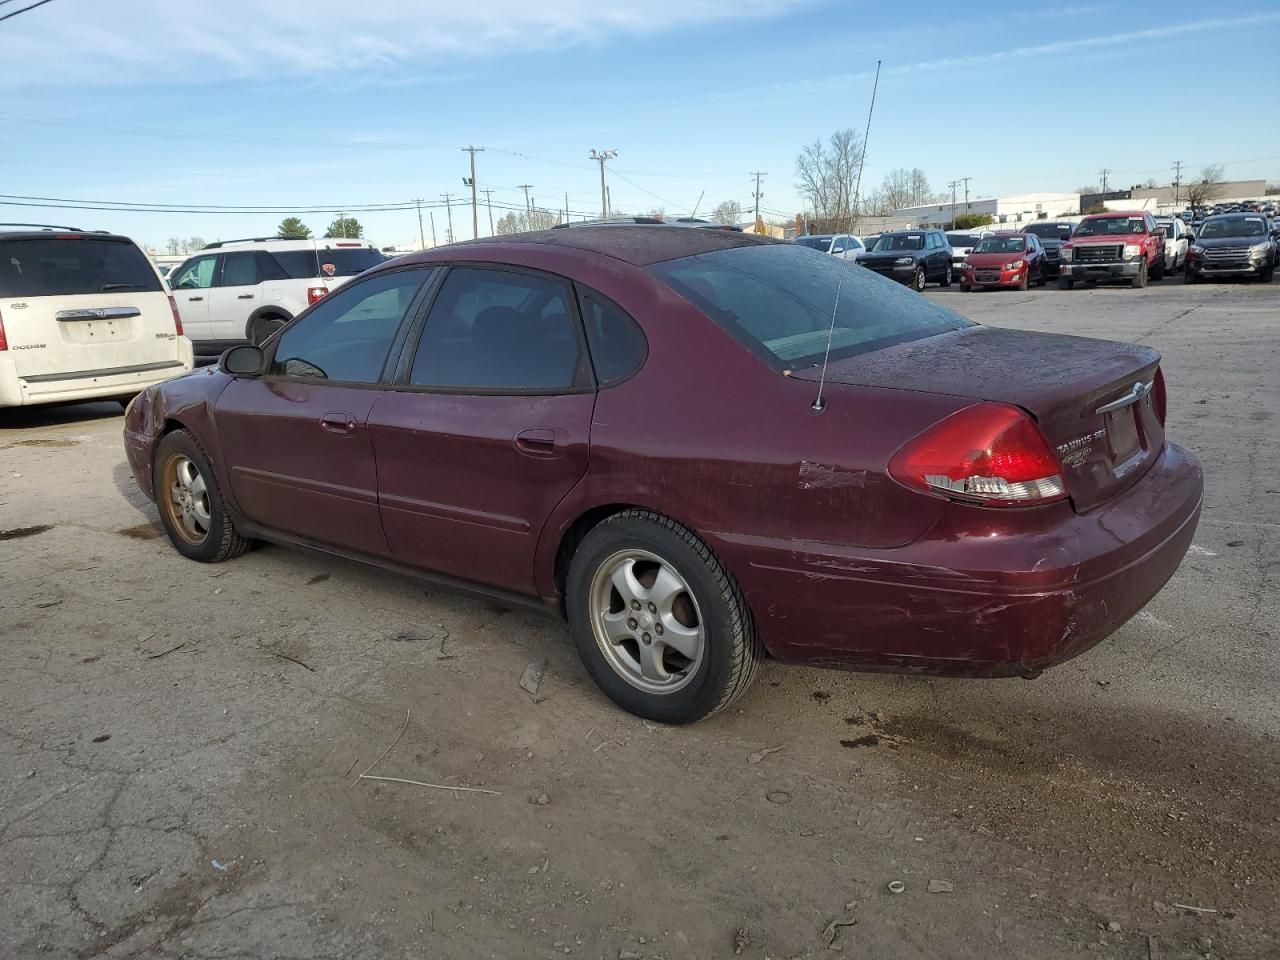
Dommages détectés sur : aile avant gauche, aile arrière gauche, feu arrière gauche, pare-choc arrière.
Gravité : majeur